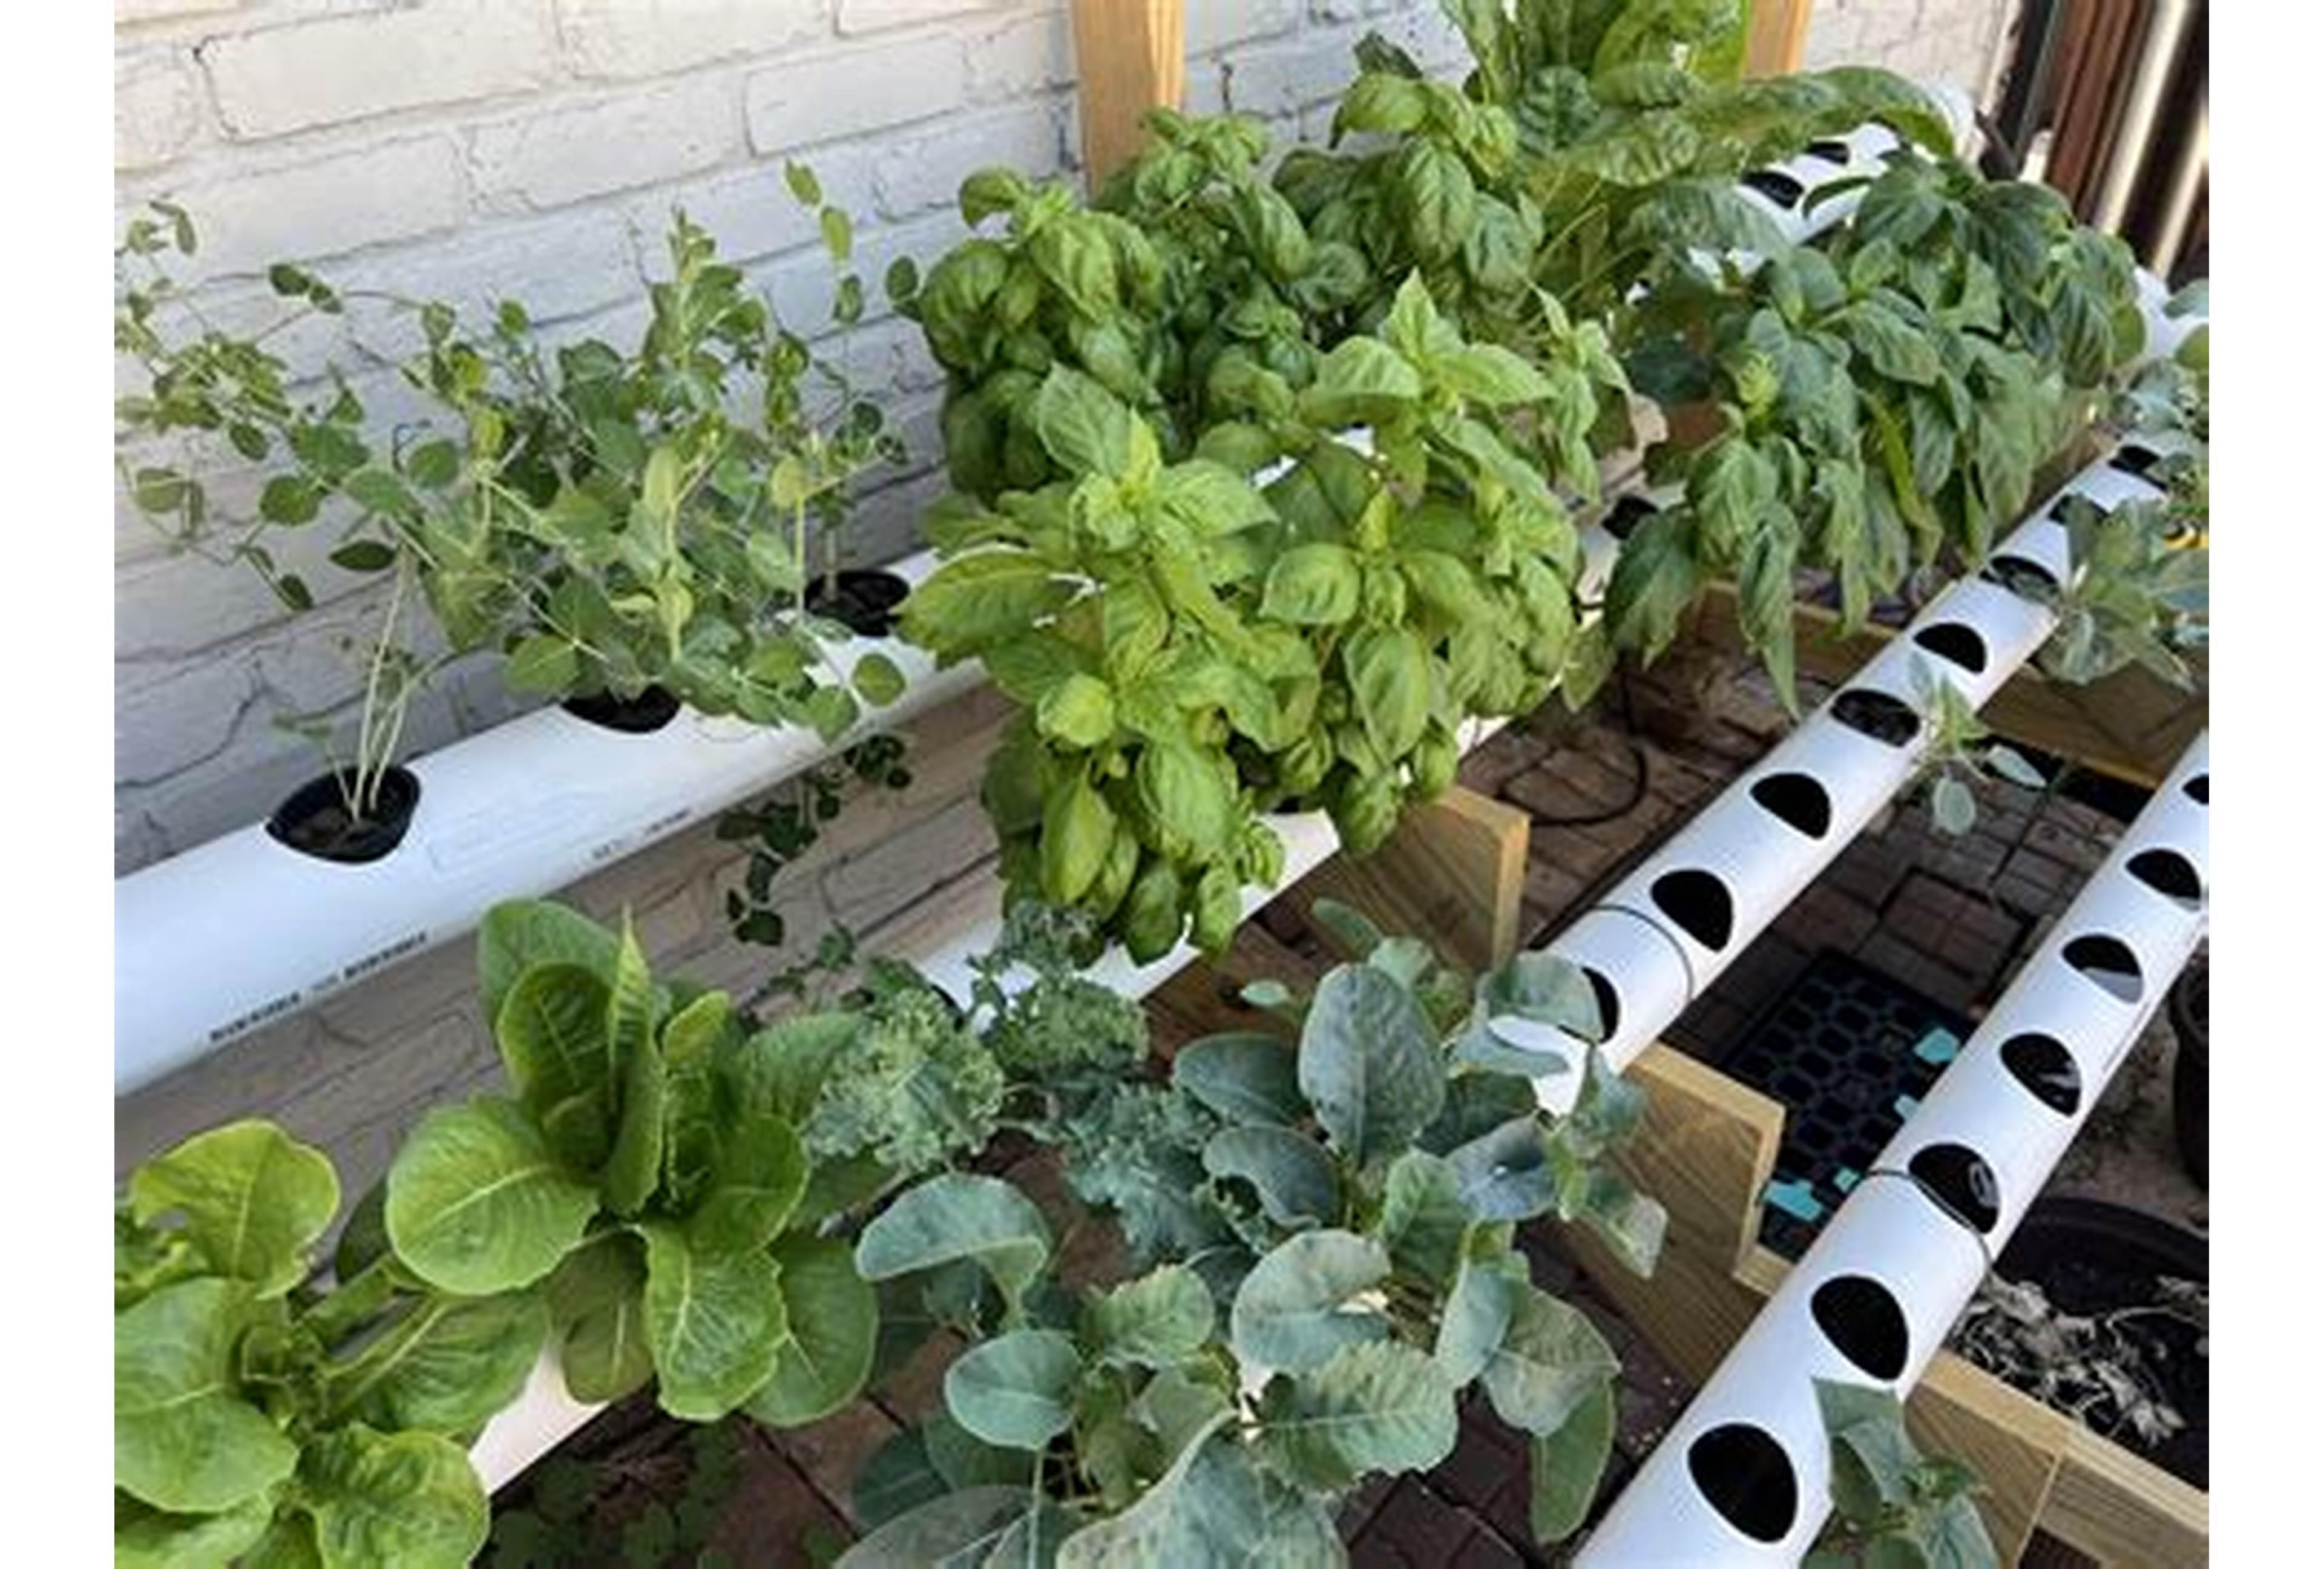
Ni ukulima wa kisasa unaoitwa ukulima wa haidroponiki ambapo mimea hutegemea maji inayopitia katika paipu hizo. Maji hii inasaidia mimea kumea na hua ina rutubisho fulani  inayoongezwa pale ndani.